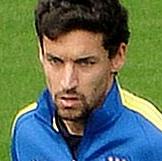
Age: 28